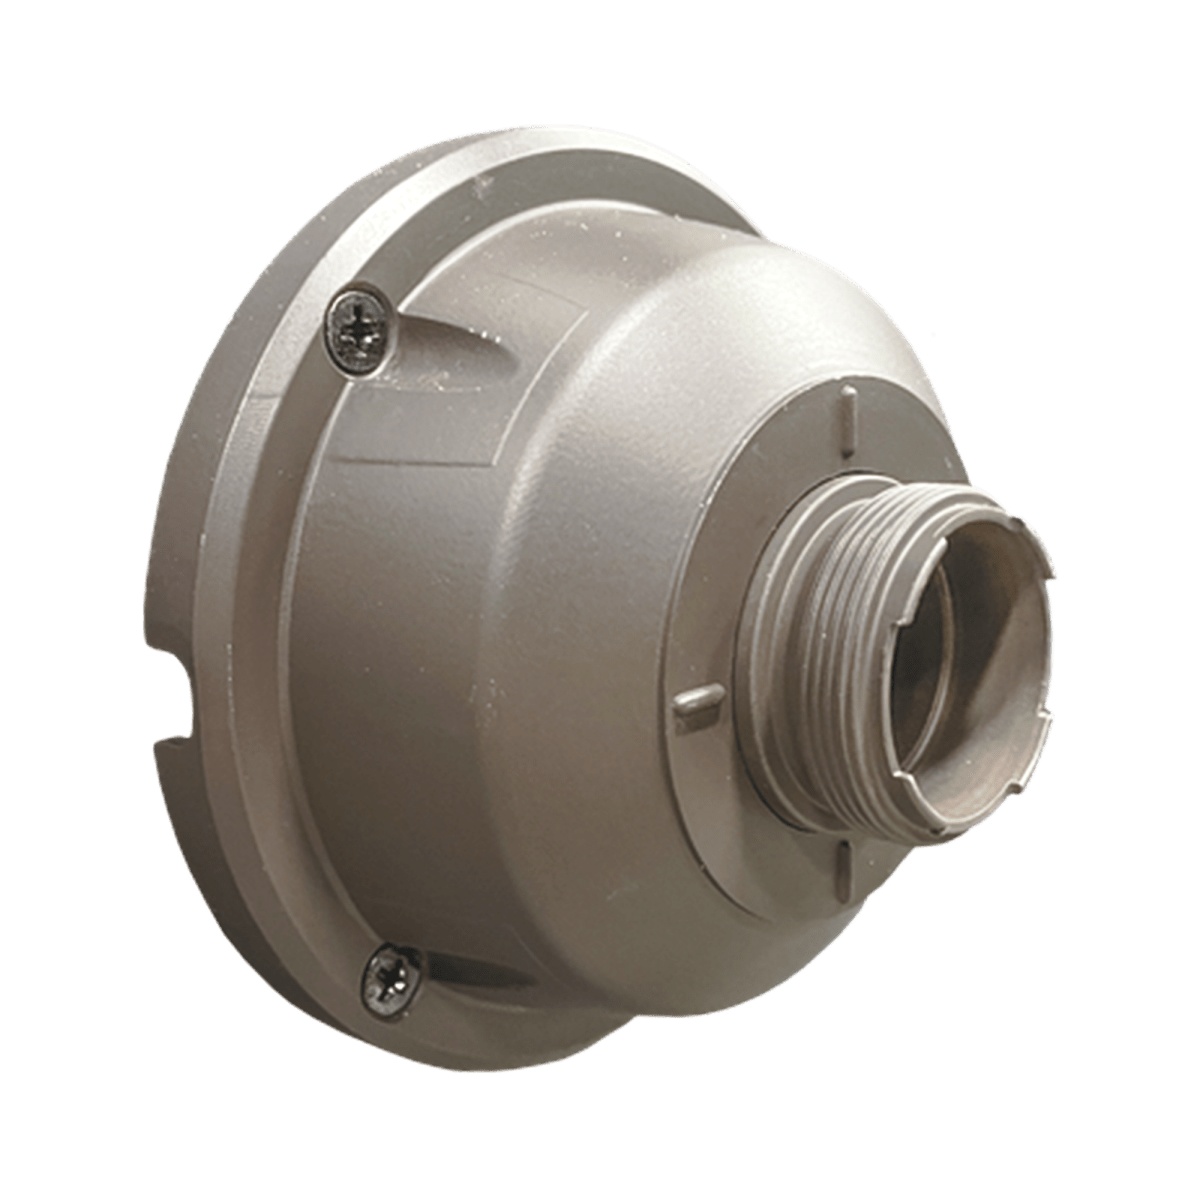
Wall Mount Bracket for AS-1/AS-2 ASBASE2
Wall Mount Bracket for AS-1/AS-2 Modelo: ASBASE2 Marca: TRUAUDIO Base de montaje en pared para AS-1 y AS-2 Incluye tuerca y 4 tornillos de 1,5 pulgadas Fácil instalación en superficies verticales Compatible con altavoces Acoustiscape
Brand: TRUAUDIO
Category: Electronics > Audio > Audio Accessories > Speaker Accessories > Speaker Stands & Mounts